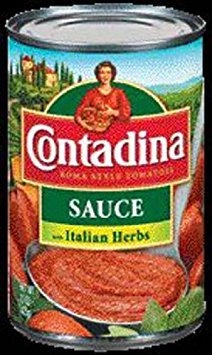
Item Name: Contadina Roma Style Tomato Sauce with Italian Herbs 15 oz (Pack of 12)
Bullet Point: Kosher
Product Description: Mamma dina's favorites - chicken with tomato-artichoke sauce recipe.
Value: 180.0
Unit: Fl Oz

Price: 1.59